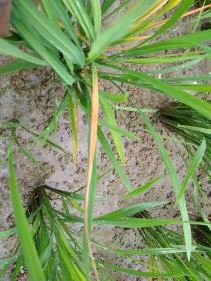
Disease: Tungro